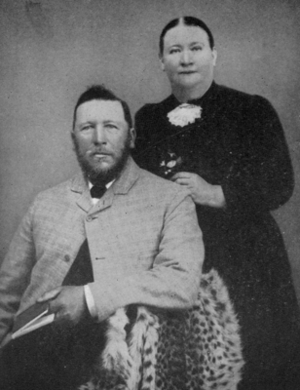
Jan Smuts / Opvækst / Familieliv
Jacobus og Catharina Smuts, 1893
Jan Christiaan Smuts var en fremtrædende statsmand, militær leder og filosof i Sydafrika og det britiske Commonwealth of Nations. Han var minister flere gange og var statsminister i Unionen Sydafrika fra 1919 til 1924 og fra 1939 til 1948. Han tjenestegjorde som britisk general i første verdenskrig og som feltmarskal i anden verdenskrig.